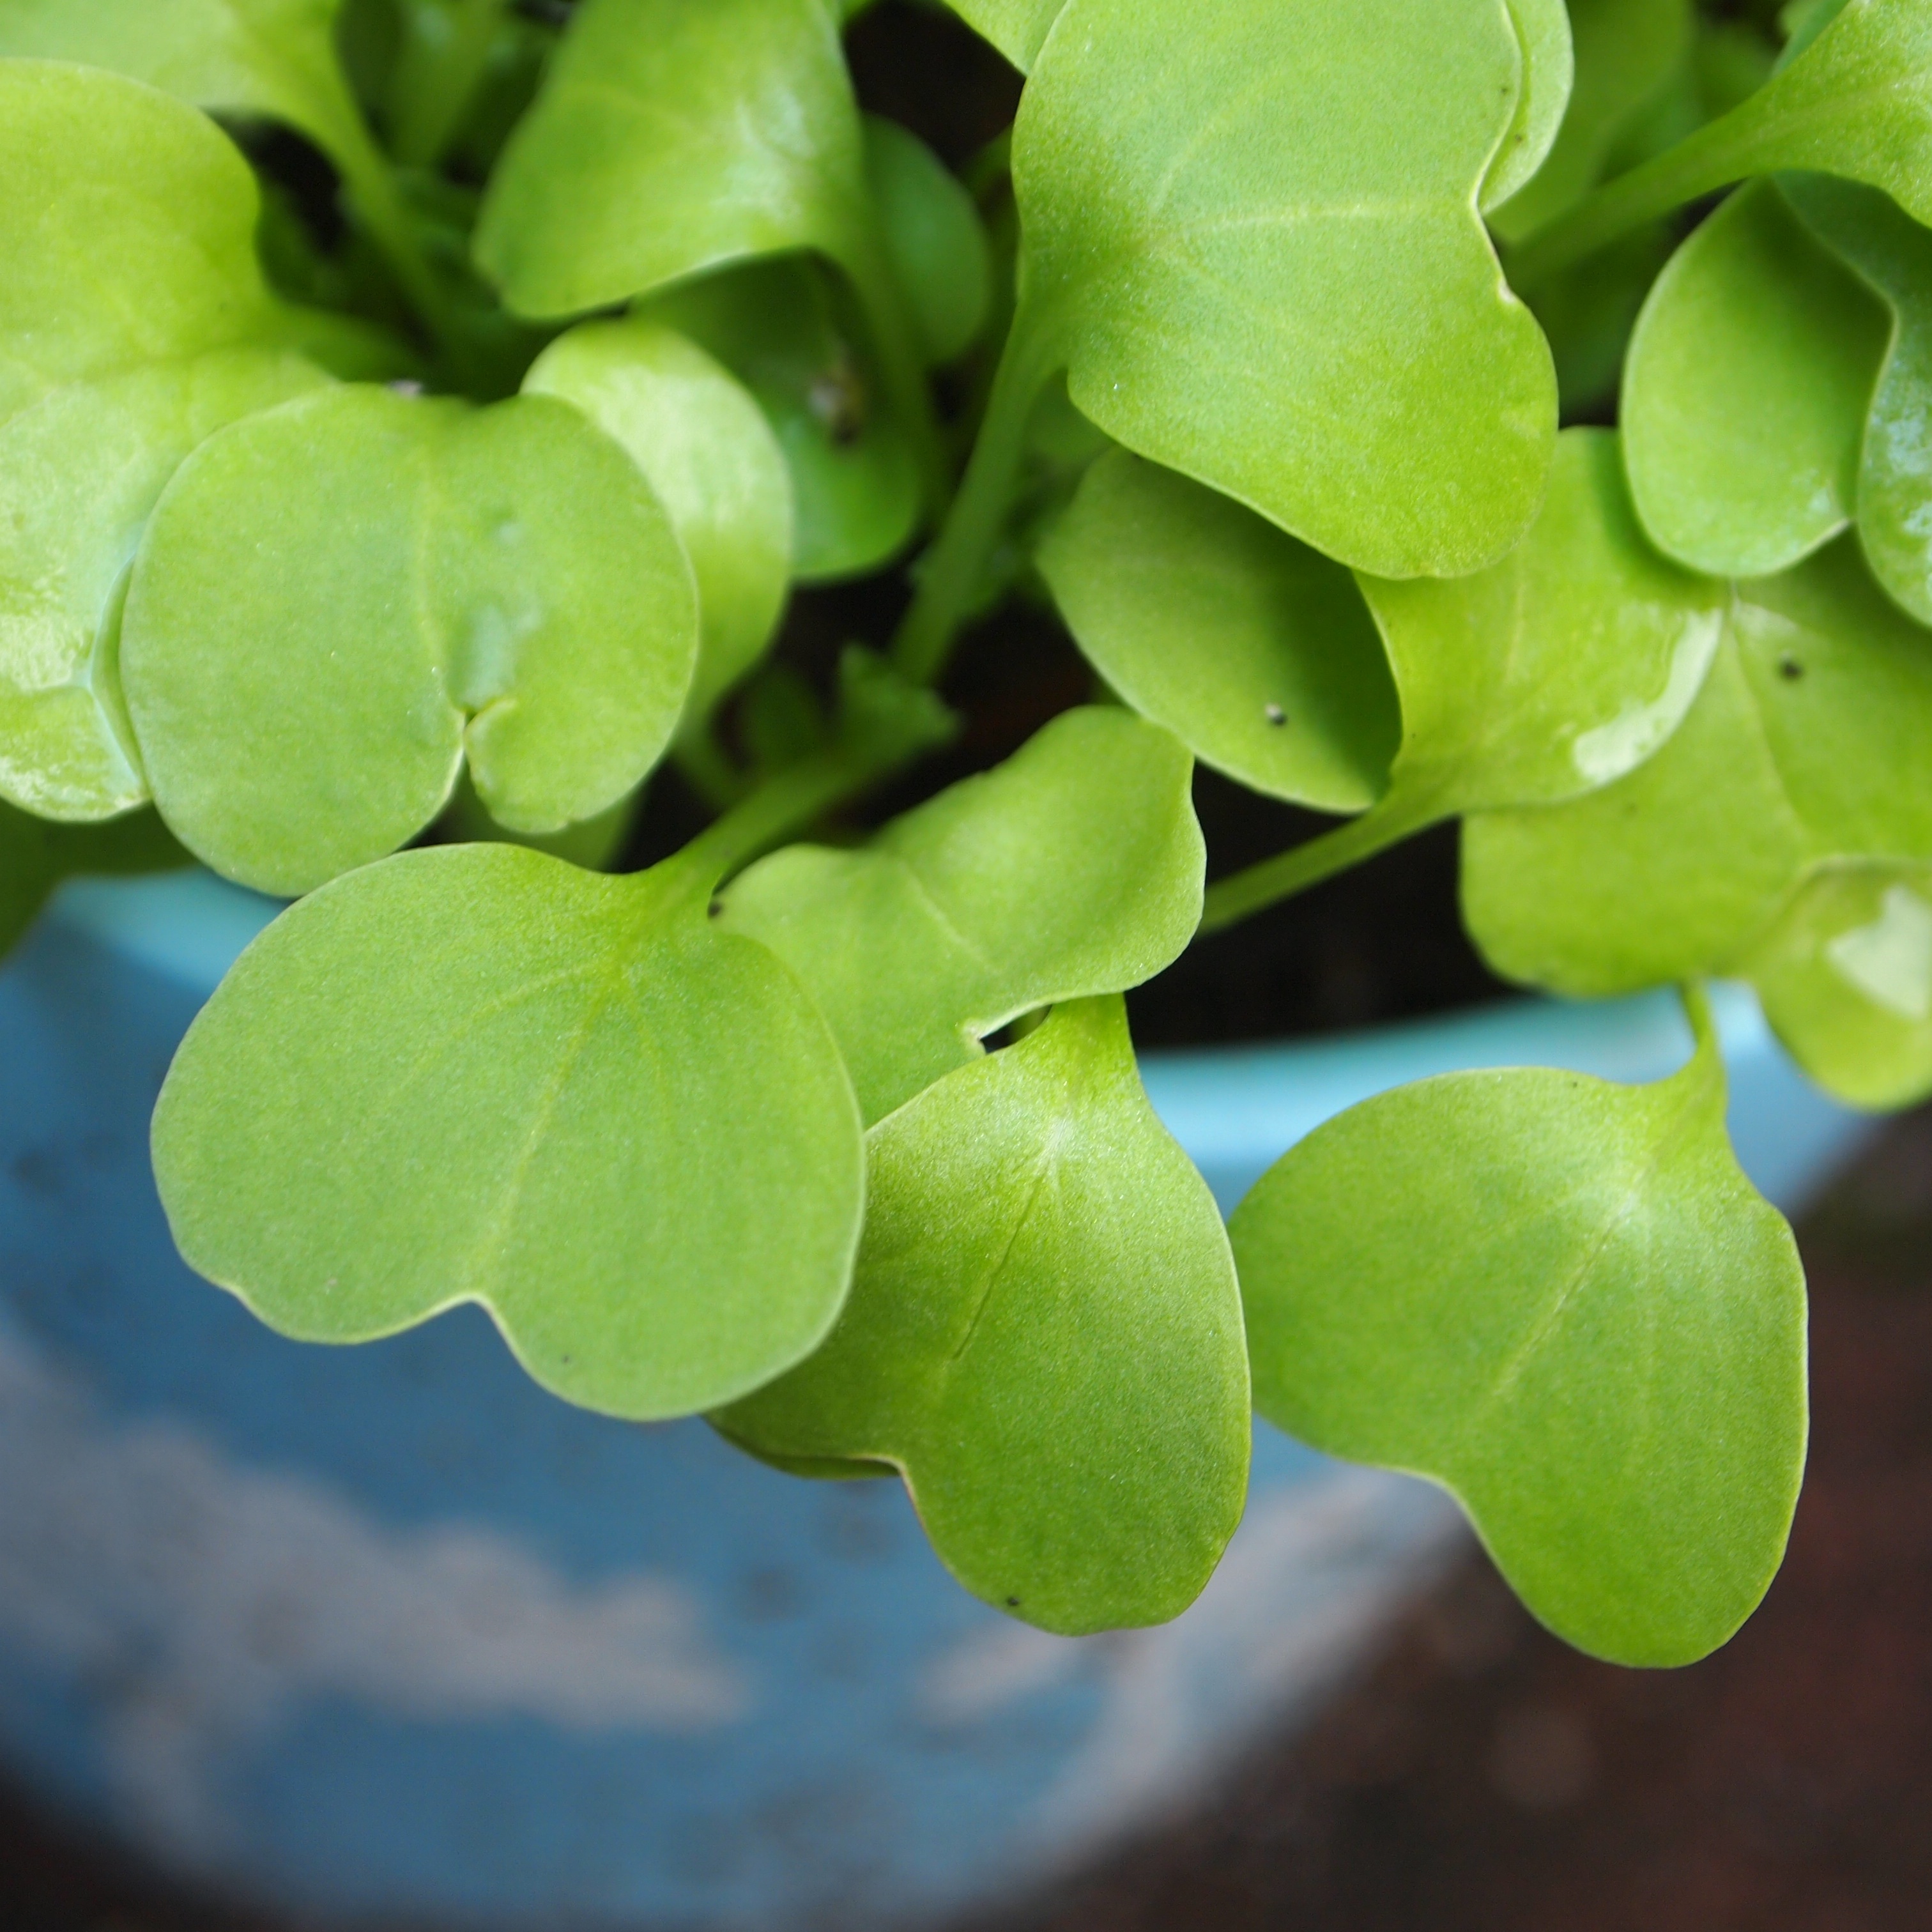
tree, nature, branch, plant, fruit, leaf, flower, petal, food, green, produce, botany, garden, flora, plants, flower pot, leaves, shrub, hearts, radishes, macro photography, flowering plant, maidenhair tree, annual plant, land plant